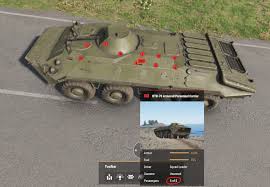
Label: BTR-70